SpaceLiner

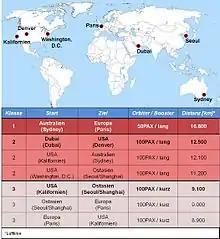
Classification of possible routes for the SpaceLiner

Possible routes, which have then formed the basis of trajectory analyses for SpaceLiner, have been identified. These are classified and grouped in terms of their distances, with Class 1 representing the longest route, and Class 3 describing the shortest yet still economically interesting and relevant distance. In line with this, a modified version of the SpaceLiner 7 capable of flying medium long-haul distances while carrying 100 passengers has been examined. Given the name SL7-100, this concept variant is suitable for Class 2 and Class 3 distance flights. To accommodate for the different SpaceLiner configurations, a long and short version of the booster stage have therefore been considered to accordingly fulfill the mission requirements depending on the required range, either in combination with the 50 or 100-passenger stage version.